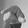
ASL letter: Q